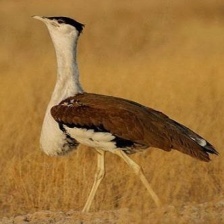
Species: INDIAN BUSTARD
Scientific name: ARDEOTIS NIGRICEPS